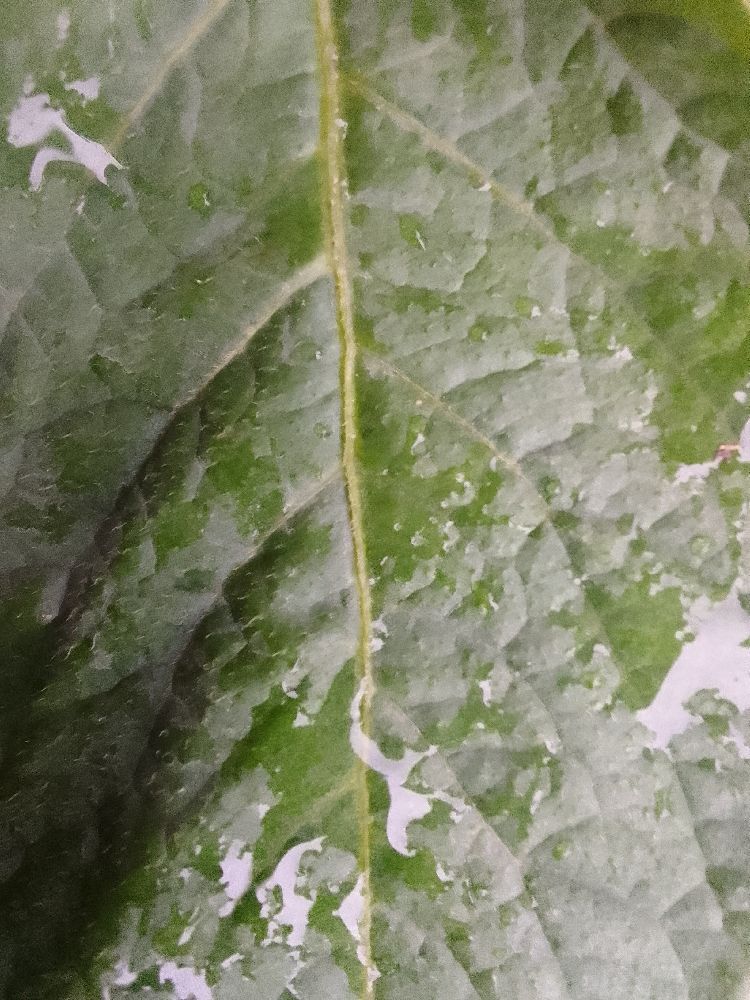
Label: Healthy